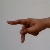
The image shows a hand gesture representing the letter 'P' in Indian Sign Language.